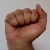
The image shows a hand gesture representing the letter 'A' in Indian Sign Language.